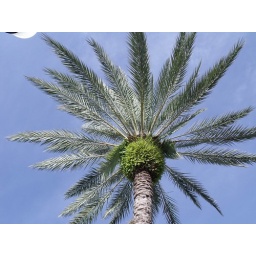
palm tree against the glorious blue sky